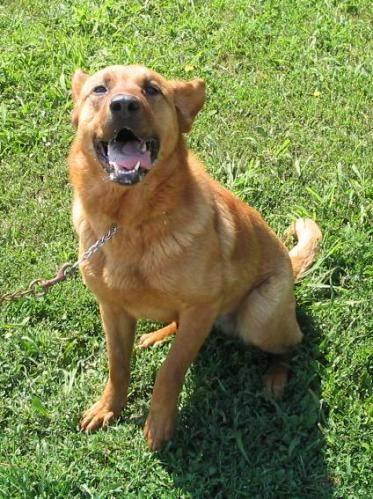
dog